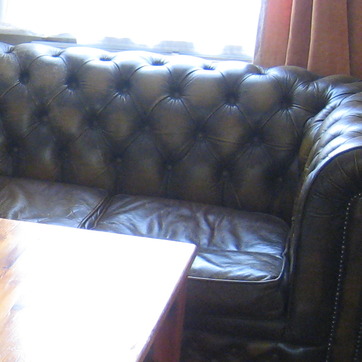
Material: leather